Alkylation unit

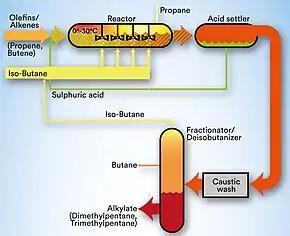
Alkylation unit in a refinery, line width corresponds approximately to the mass flow (SAAU technology)

The first alkylation units entered in service in 1940. In 2009 around 1,600,000 barrels per day of capacity were installed worldwide, with an equal share of 800,000 barrels per day for SAAU and HFAU technologies. On the 1st January 2016 according to the Oil & Gas Journal the worldwide installed alkylation capacity was 2,056,035 barrels per day. Since 2009 over 90% of the additional installed capacity was based on SAAU technology.